Chris Hillman

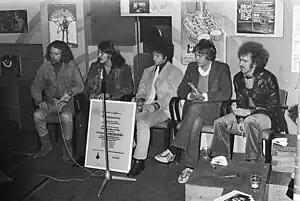
The Flying Burrito Brothers (Amsterdam, 1970). From left to right: 'Sneaky' Pete Kleinow, Rick Roberts, Chris Hillman, Michael Clarke & Bernie Leadon

Hillman teamed with Gram Parsons again (this time as vocalist, guitarist and songwriter) to form the Flying Burrito Brothers. Further honing their pioneering country-rock hybrid sound by combining the energy, instrumentation and attitude of rock and roll with the issues and themes of country music, the Burritos recorded the landmark "The Gilded Palace of Sin" (1969) followed by 1970's "Burrito Deluxe". Parsons was fired from the line-up by June 1970 (replaced by guitarist Rick Roberts) when the band toured Canada as part of the Festival Express tour, with Hillman reverting to bass guitar. Hillman stayed with the band for two more records, "The Flying Burrito Brothers" and "Last of the Red Hot Burritos".